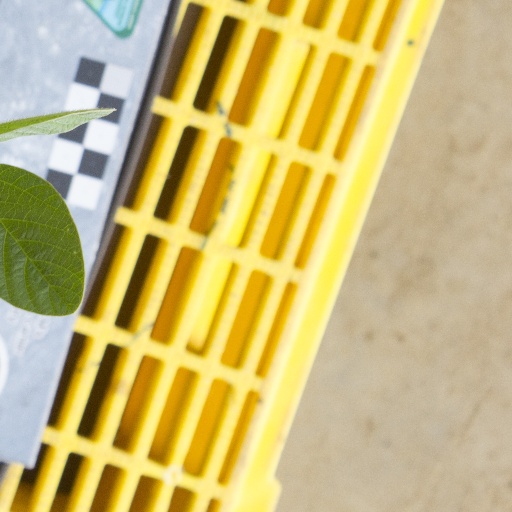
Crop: soybean